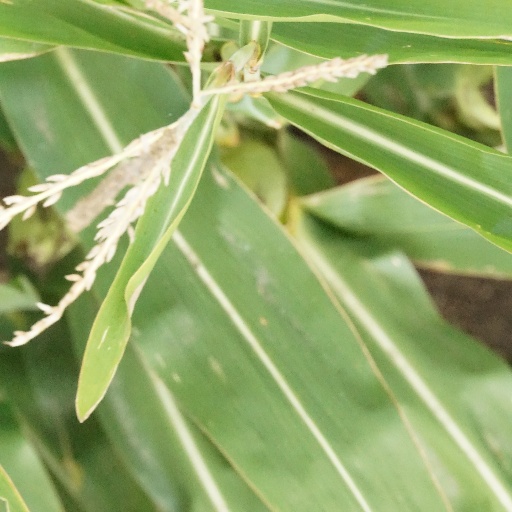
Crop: maize; corn